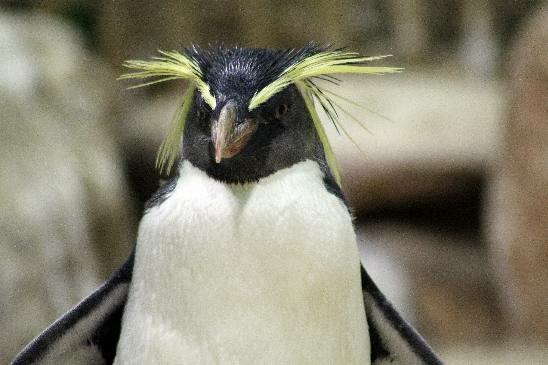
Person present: No